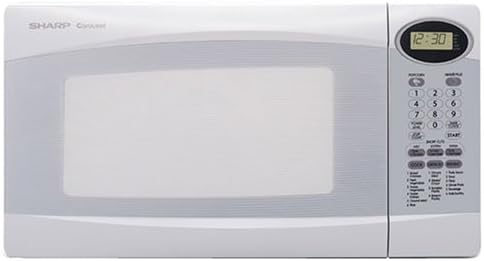
Sharp R-308KW 1-Cubic-Foot 1100-Watt Microwave Oven, White
Category: Amazon Home
Sharp R-308KW 1100 Watts White Microwave
Features: 1100-watt mid-sized microwave oven with 1-cubic-foot capacity | 12-5/8-inch-diameter turntable provides even heating; 23 automatic settings | 4 defrost, 6 cook, and 6 reheat options; Short Cuts for melting, softening, and warming | Minute Plus; popcorn key; auto-touch controls; 4-digit lighted display; interior light | Measures 20-1/2 by 17-3/8 by 12-1/4 inches; 1-year limited warranty